Project MoDEL

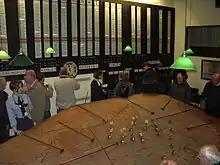
The Battle of Britain Bunker at RAF Uxbridge

RAF Uxbridge was a non-flying station of the RAF in Uxbridge in the London Borough of Hillingdon. The station was built within the grounds of Hillingdon House, which had been purchased by the British Government in 1915.